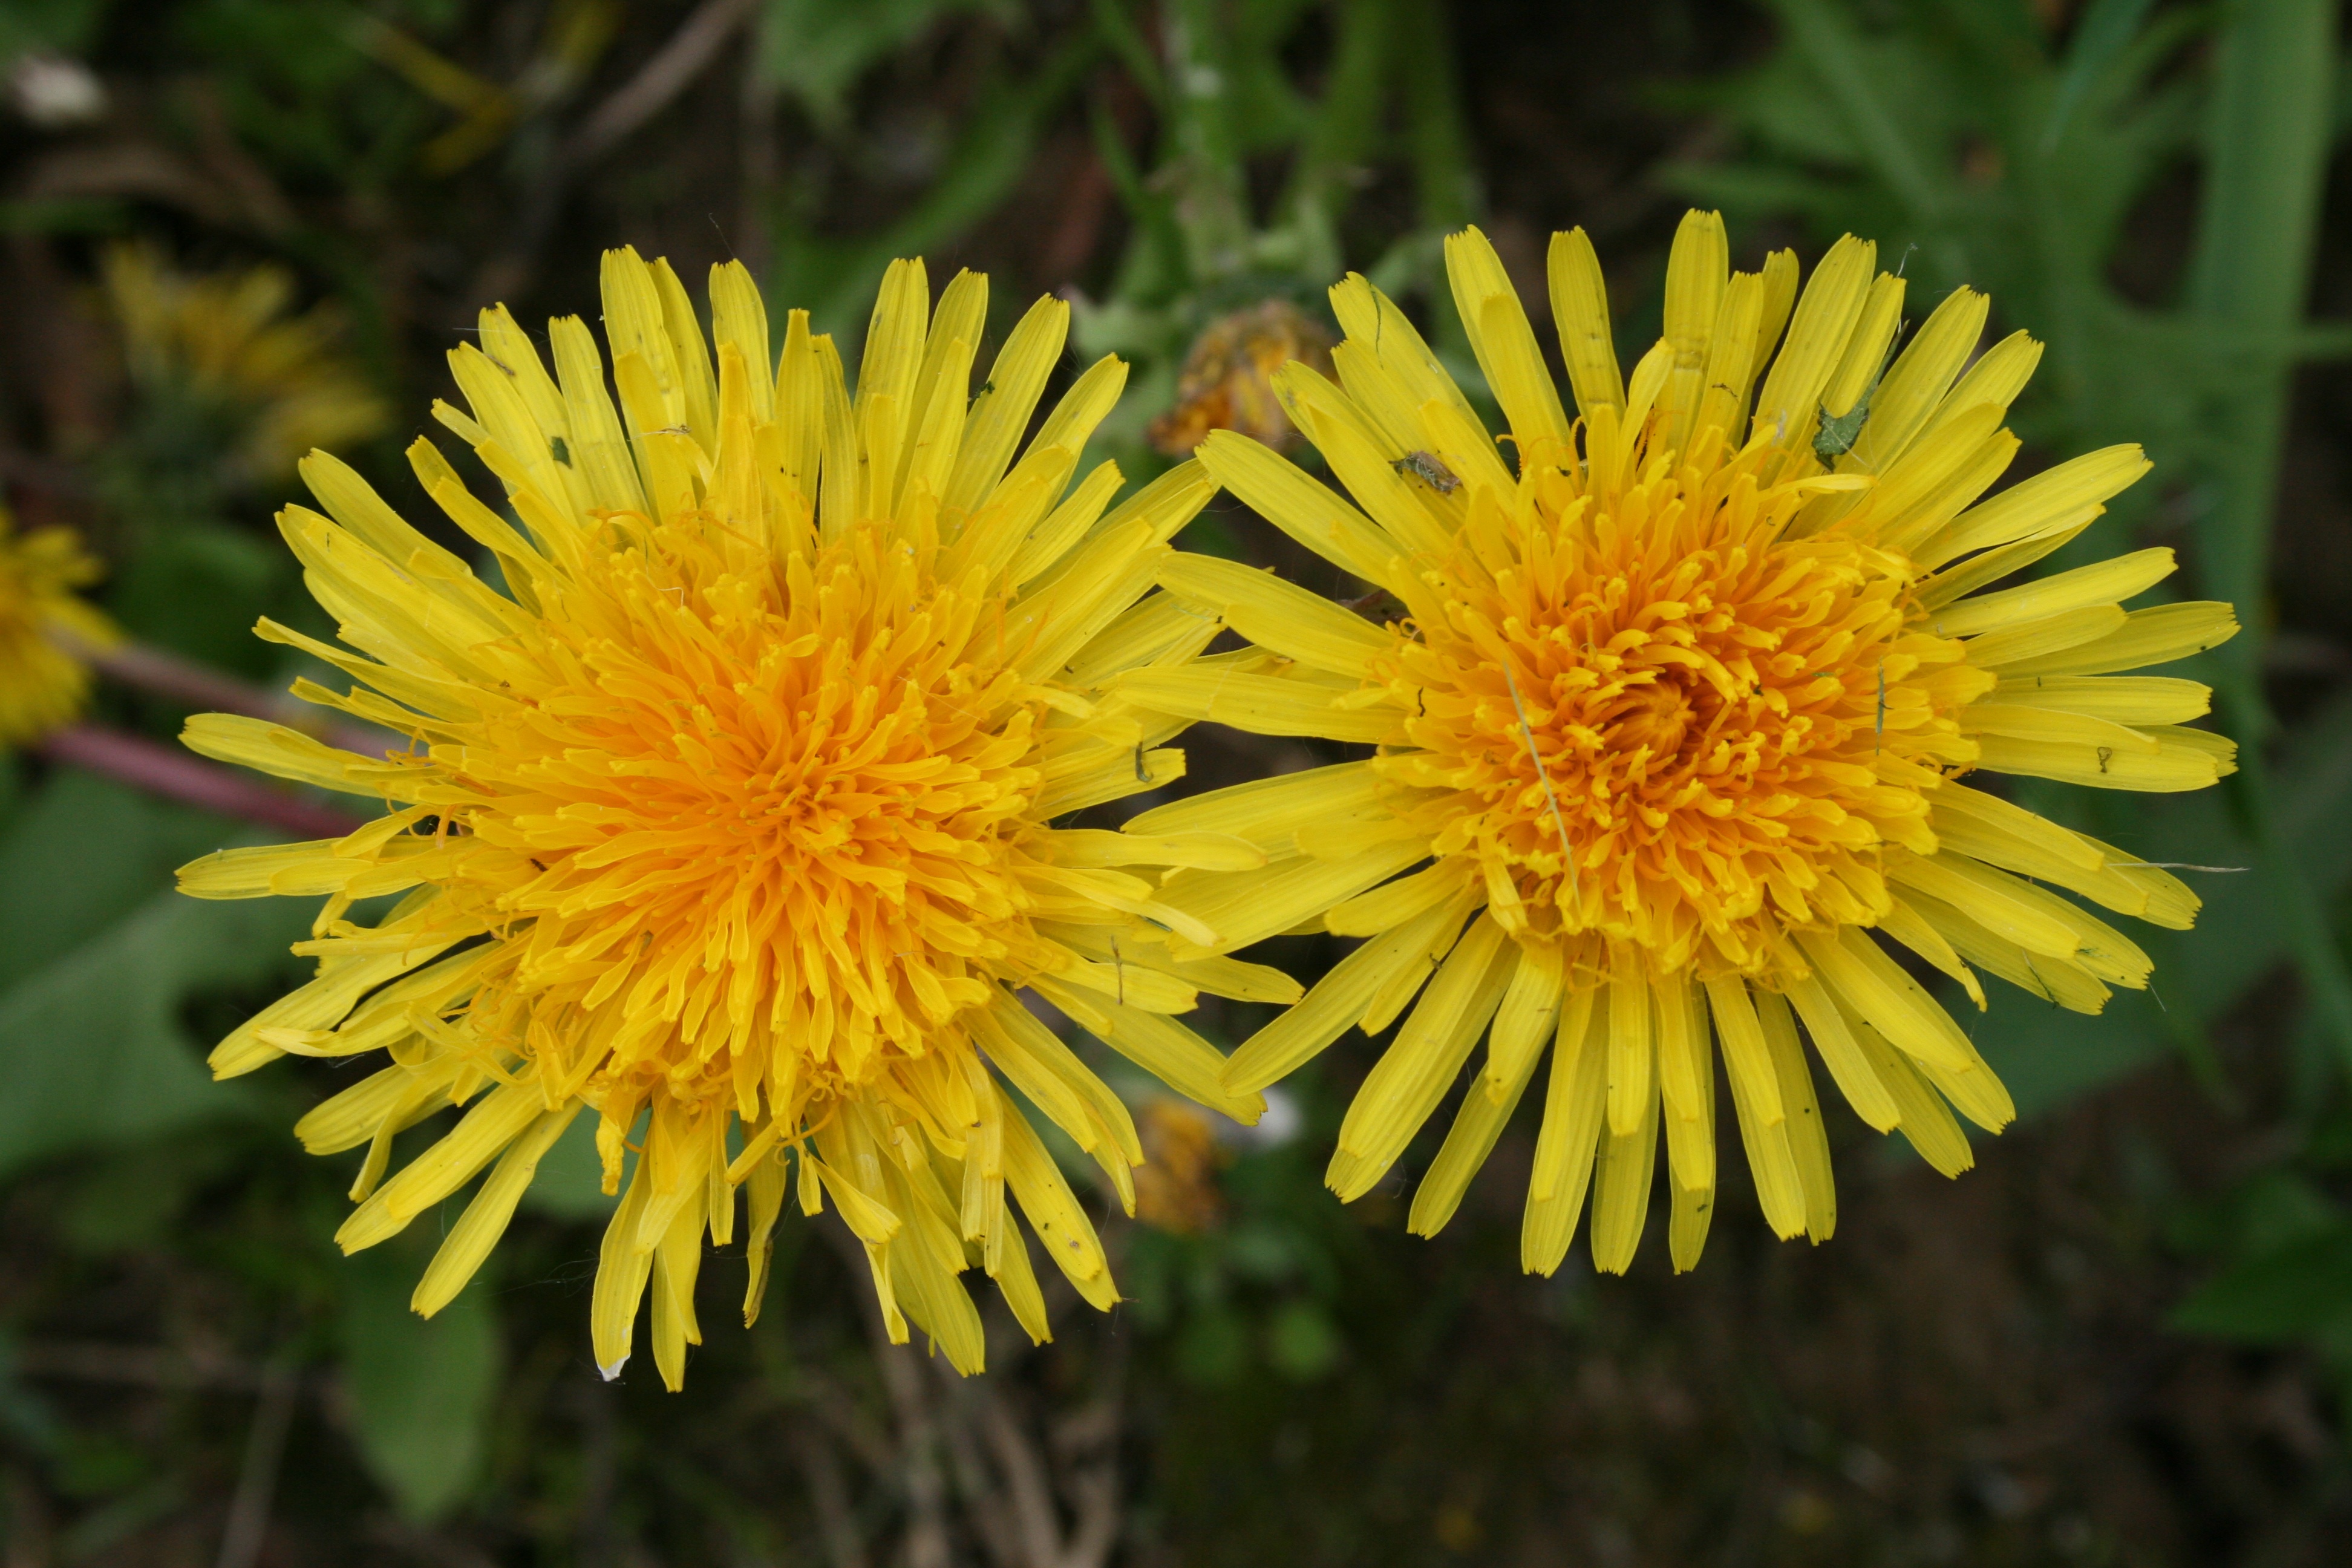
plant, dandelion, flower, petal, bloom, botany, yellow, flora, wildflower, dandelions, macro photography, flowering plant, daisy family, annual plant, land plant, blanket flowers, mother and stepmother